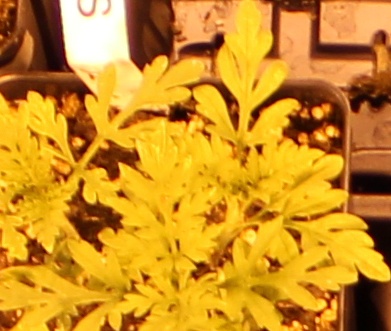
Label: Ragweed